K. B. Hedgewar

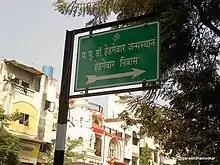
Signboard to Hedgewar birthplace

Hedgewar was born on 1 April 1889 in a Marathi Deshastha Brahmin family in Nagpur, Central Provinces and Berar. His great-grandfather Narhar Shastri migrated from Kandakurthi, Nizamabad district in present-day Telangana to Nagpur. His parents were Baliram Pant Hedgewar and Revatibai, a Marathi couple of modest means. When Hedgewar was thirteen both of his parents died in the plague epidemic of 1902. Hedgewar's uncle ensured that he continued to receive a good education, and B. S. Moonje became a patron and a father-figure for the young Hedgewar.